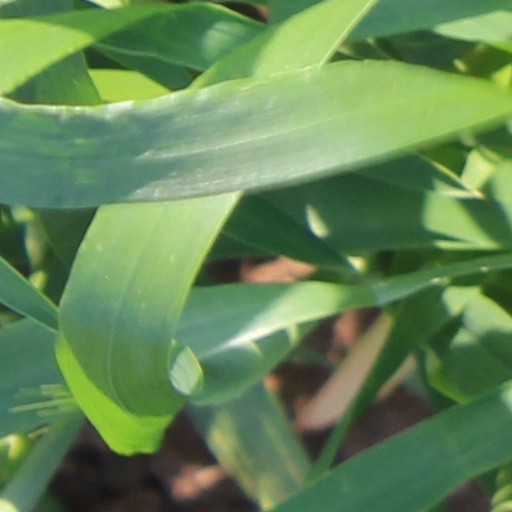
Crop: wheat